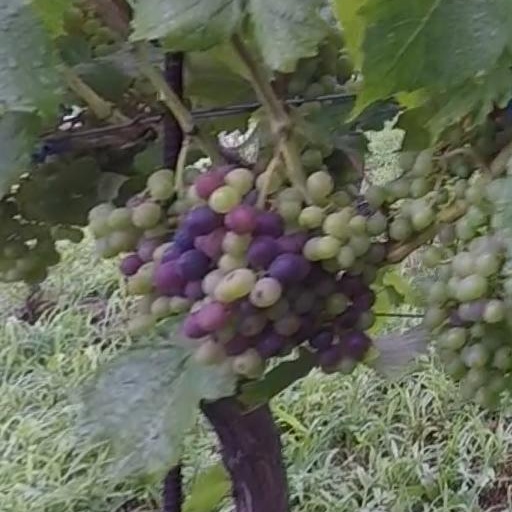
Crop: grape